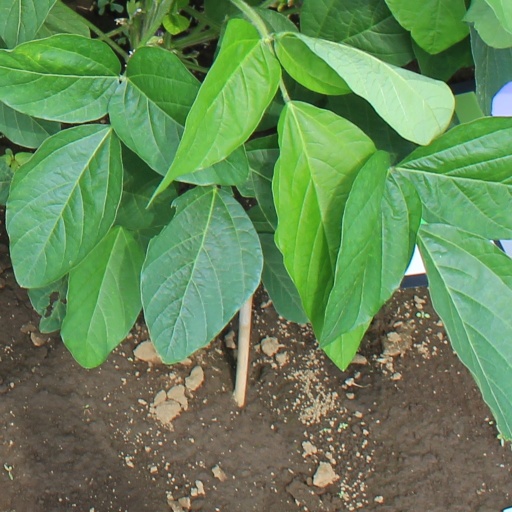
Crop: soybean